Dodge Hornet

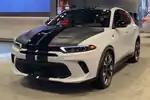
2023 Hornet GT GLH Concept

In late 2022, Dodge CEO Tim Kuniskis announced plans for a more powerful model, the Hornet GLH ("Goes Like Hell"). The Hornet R/T GLH was unveiled on March 22, 2023. It is a concept car that features visual upgrades, such as lowered springs, 20-inch wheels, special graphics and a louder exhaust.